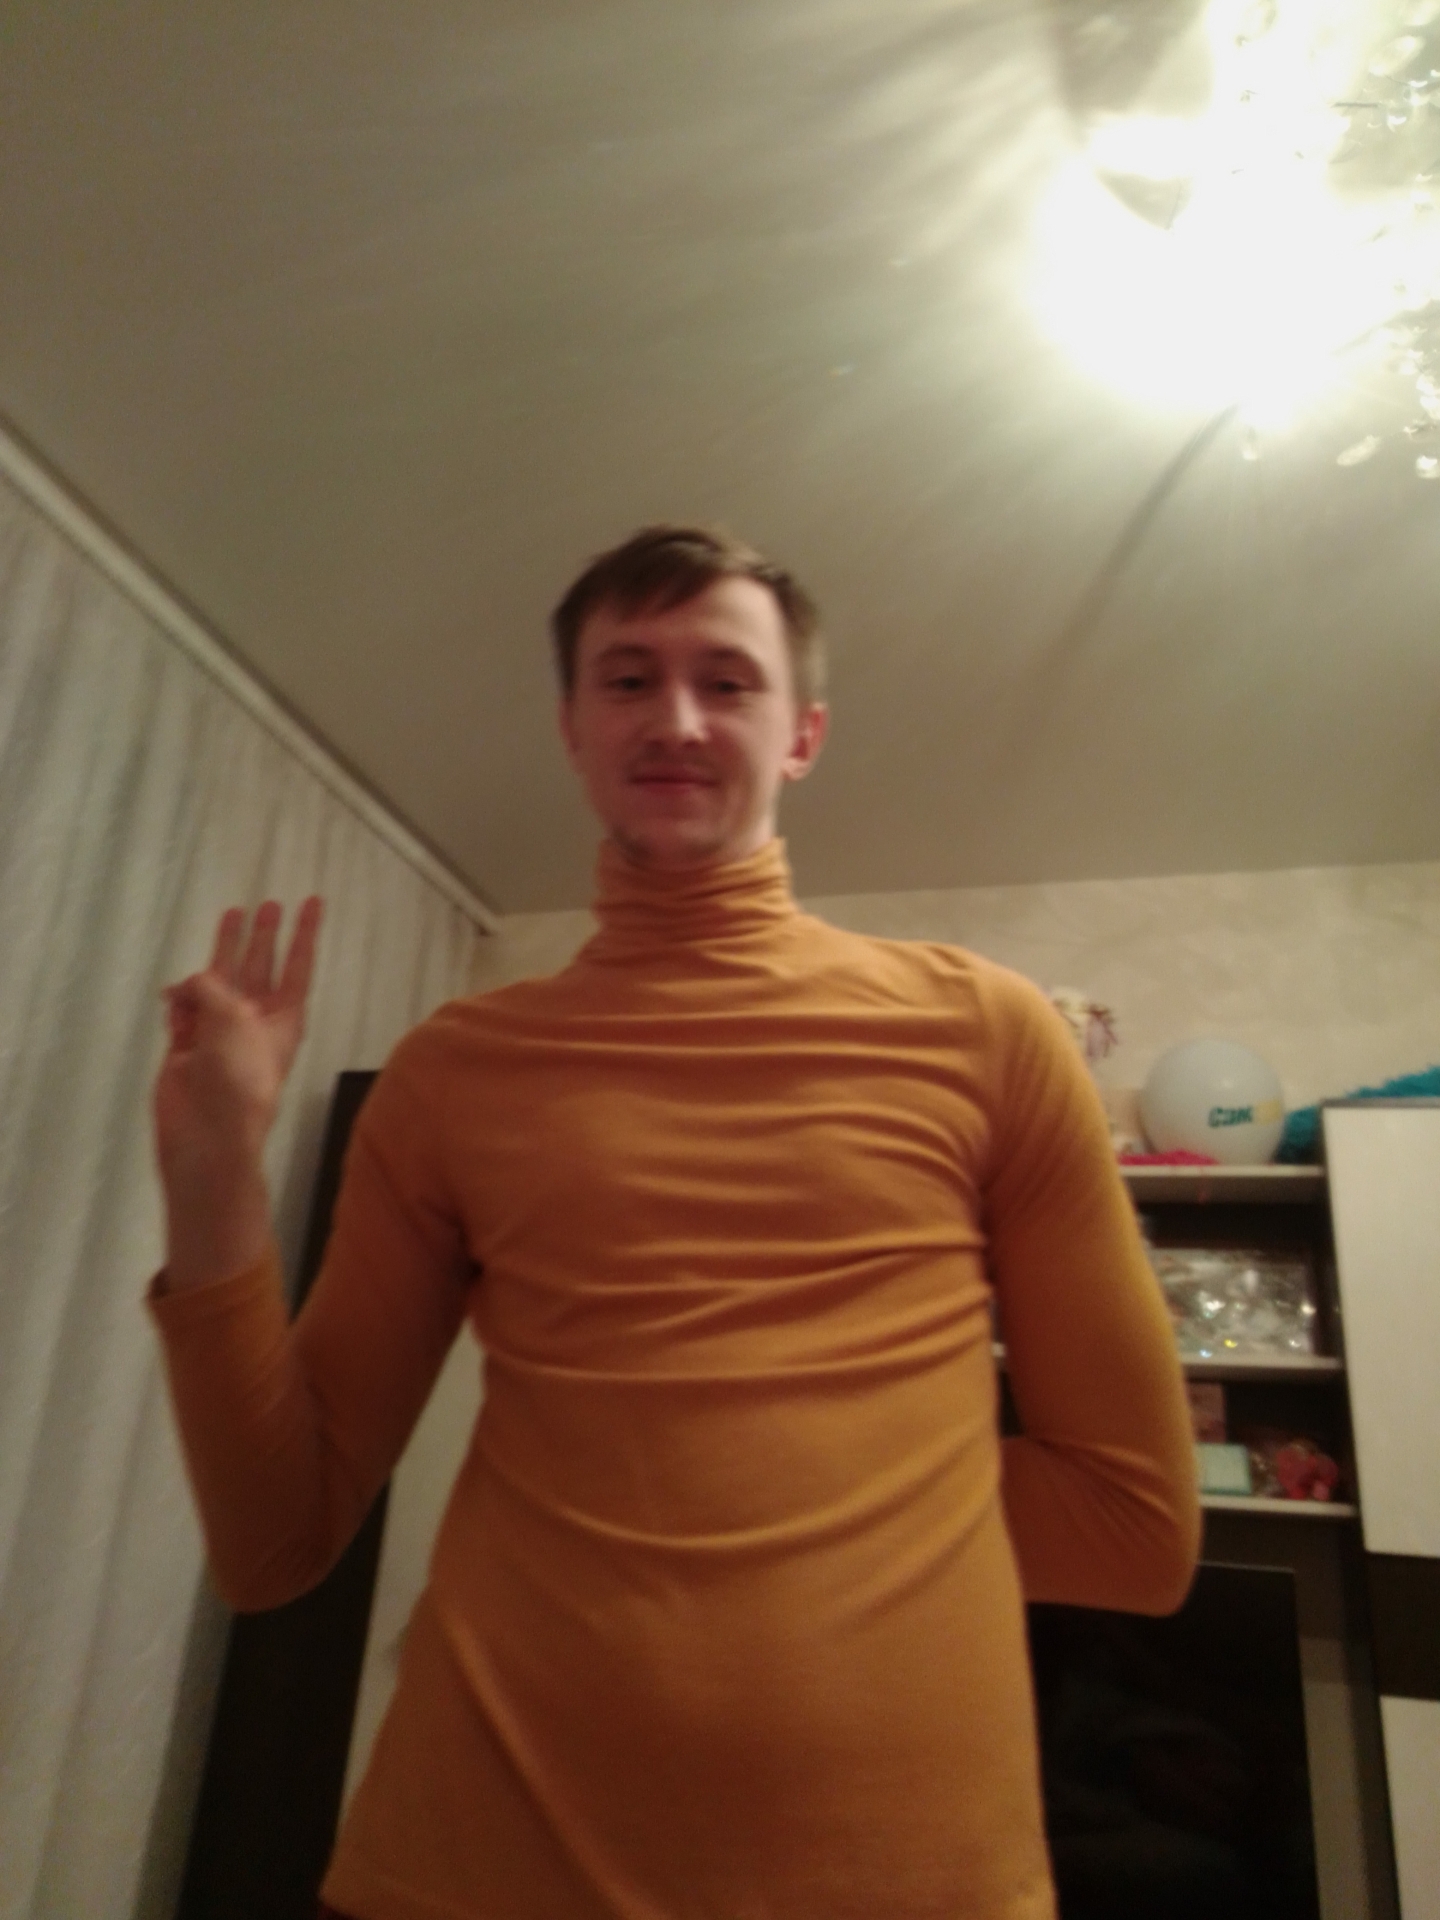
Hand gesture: three